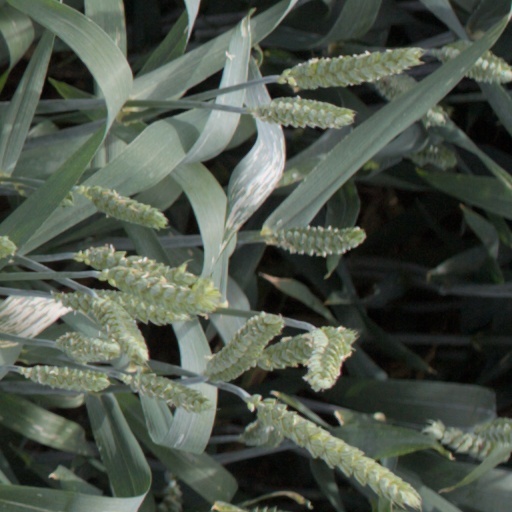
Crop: wheat